Sukhovo-Kobylin affair

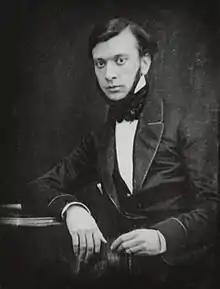
Aleksandr Sukhovo-Kobylin in a daguerreotype from the 1850s

The Sukhovo-Kobylin affair was the case surrounding the murder on November 7, 1850, of Louise Simon-Dimanche, a French milliner living in Moscow, in which Aleksandr Sukhovo-Kobylin, a playwright and Simon-Dimanche's presumed lover, was one of the suspects. The investigation lasted from 1850 to 1857, and Sukhovo-Kobylin was arrested twice. During his imprisonment he completed work on his first play, "Krechinsky's Wedding". Among the other suspects were Simon-Dimanche's servants, as well as Nadezhda Naryshkina, a lady from Moscow high society who left Russia after her interrogation and went to France.